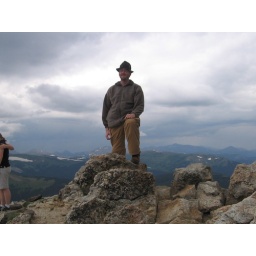
Climbing rocks and mountains all over the park.Rocky Mountain National Park, Colorado